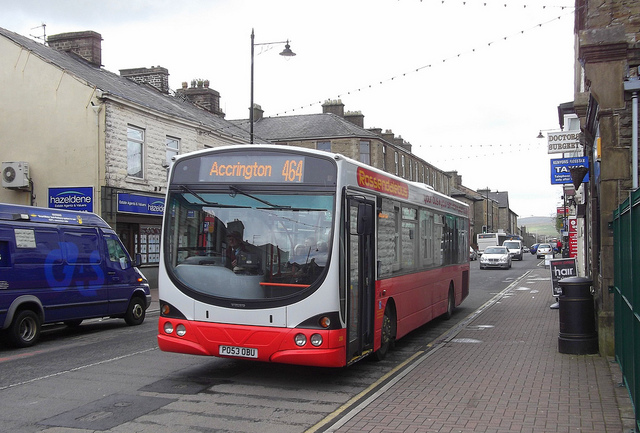
a large bus is driving down the street

A red and white bus traveling down the street.

a bus on the side of the road in the middle of a town.

A red and white bus is traveling down the road.